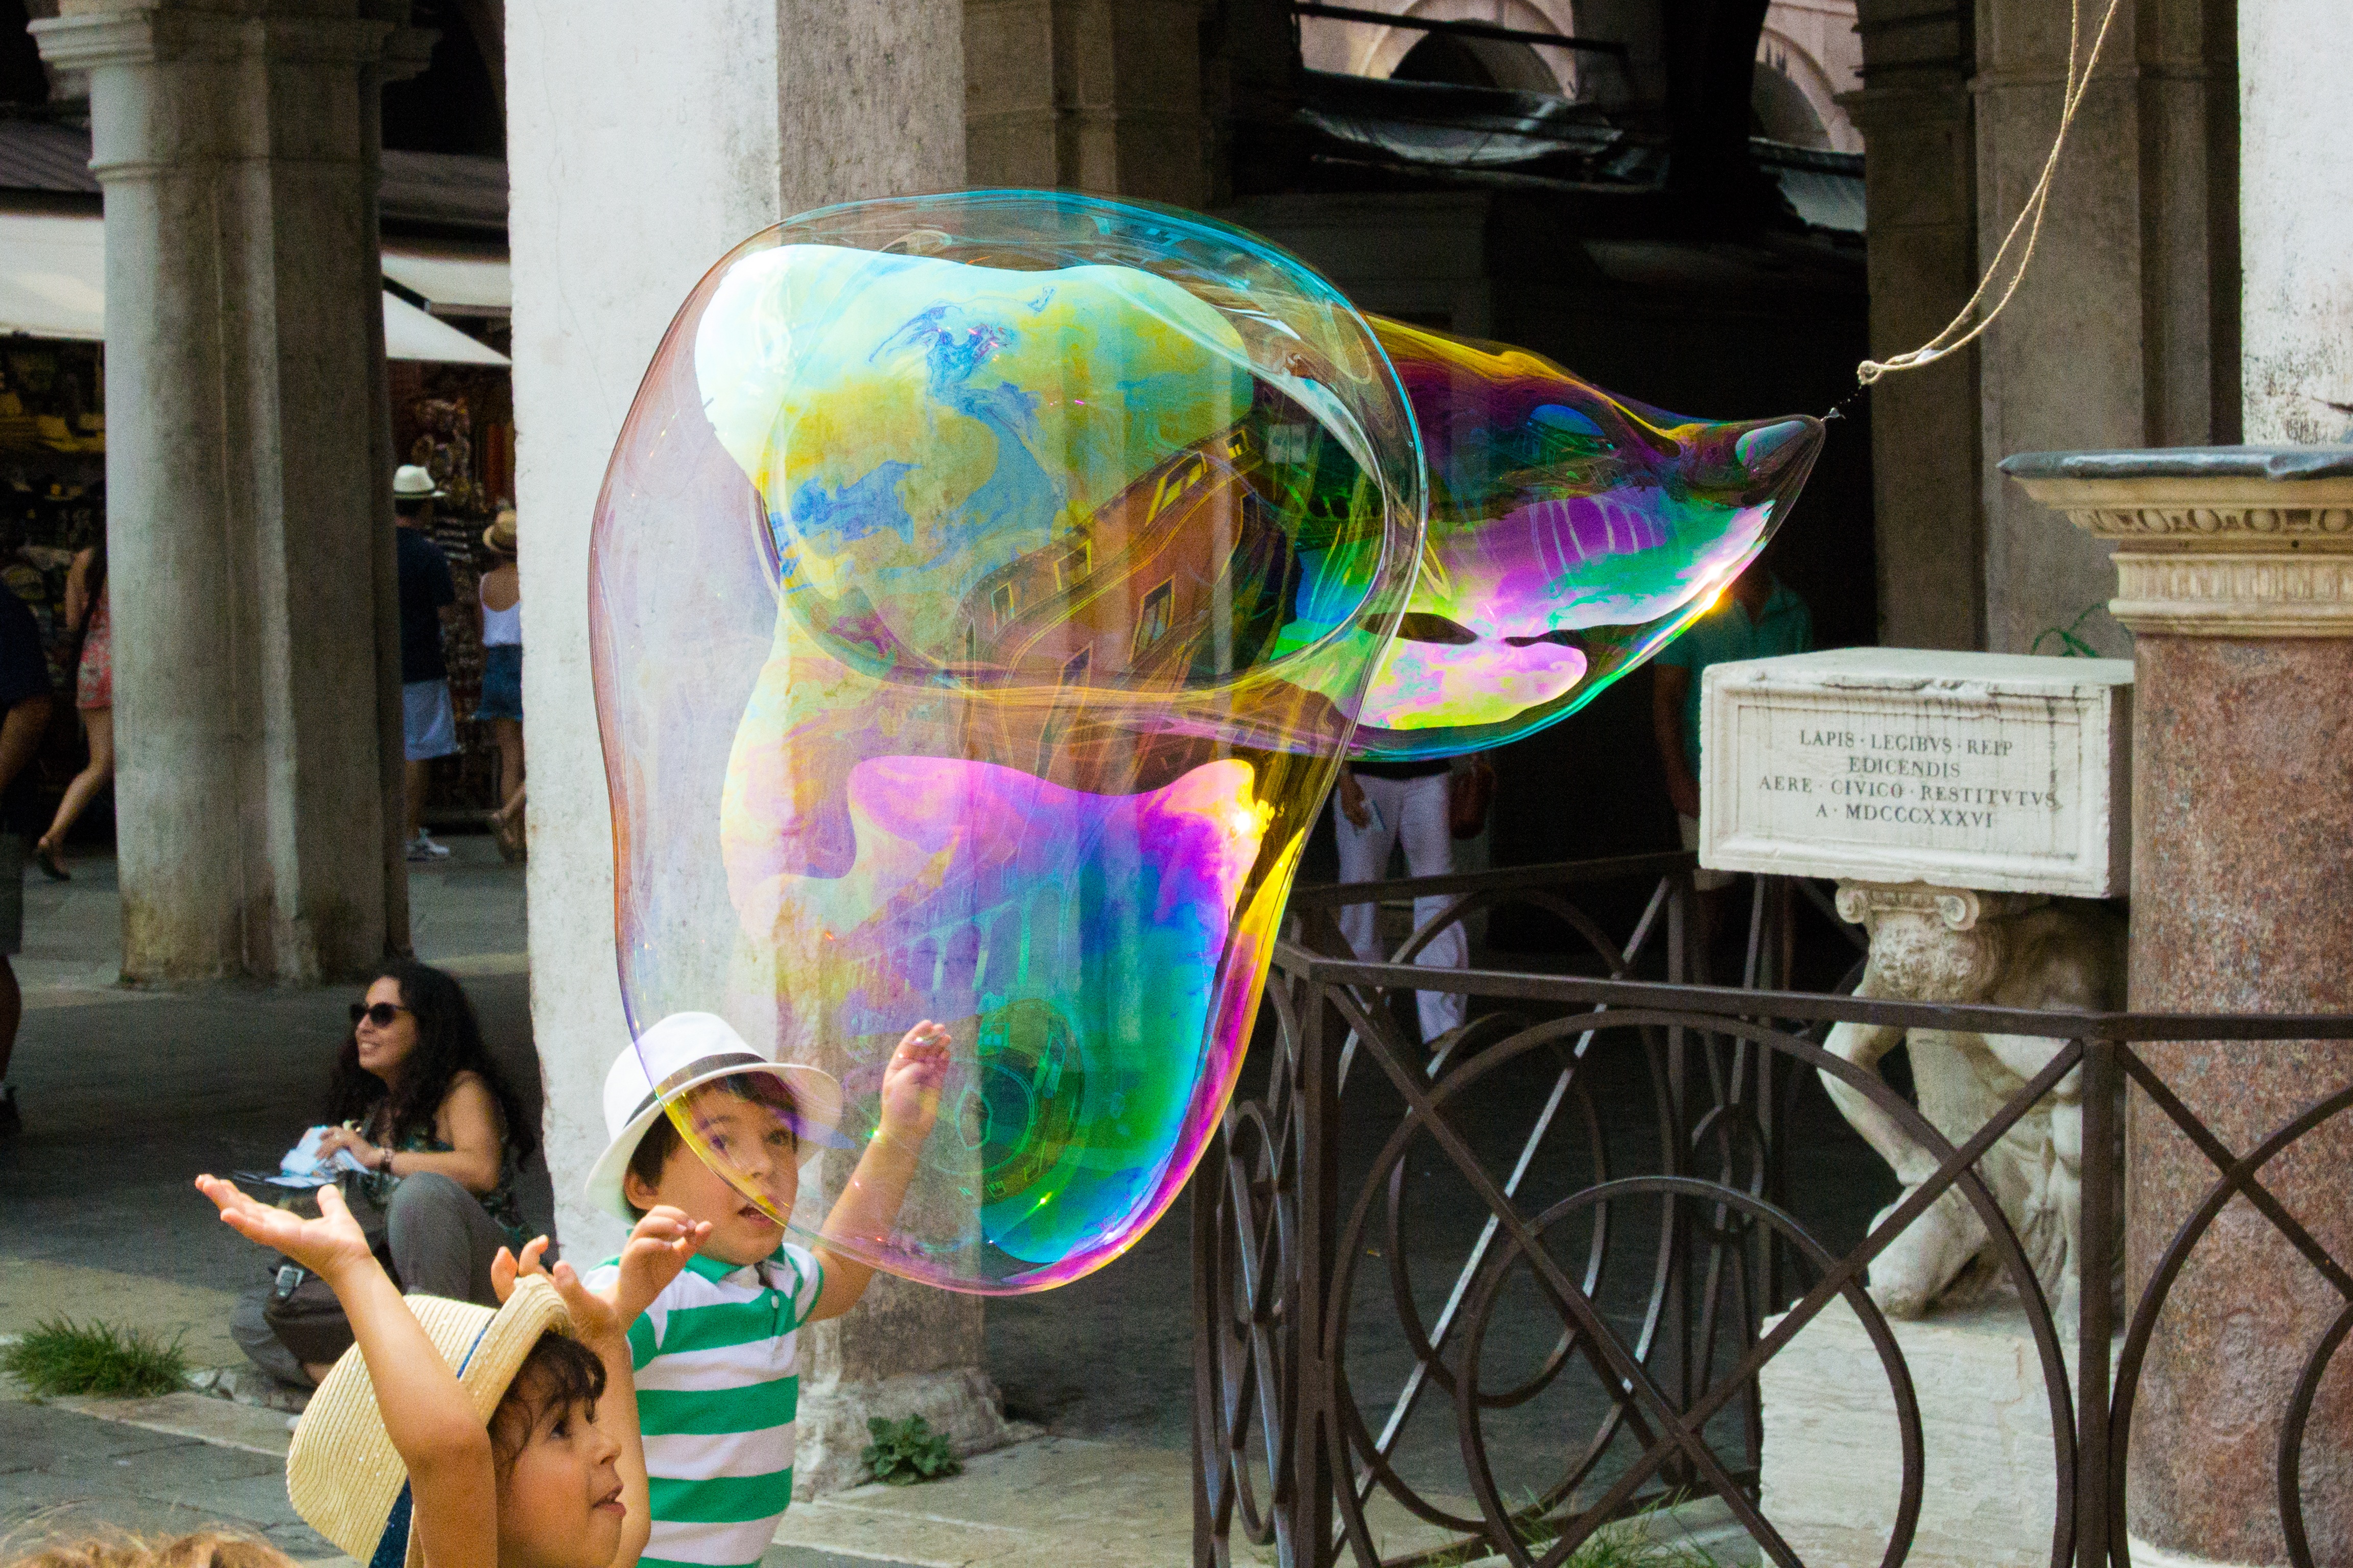
play, color, float, art, children, artists, soap bubble, shimmer, street artists, rainbow colors